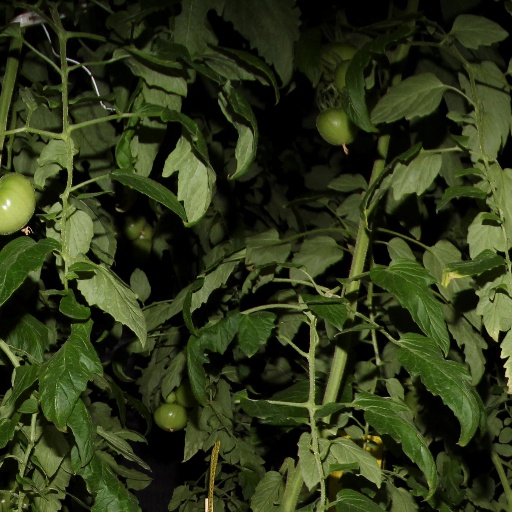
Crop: tomato